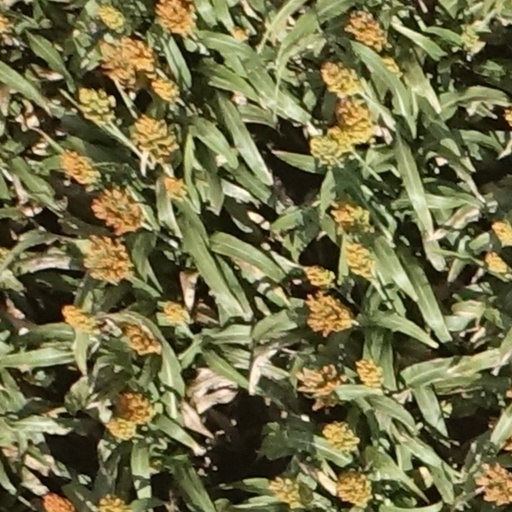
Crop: sorghum